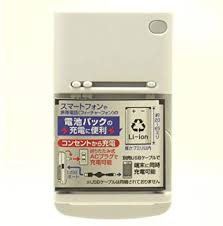
Waste category: battery